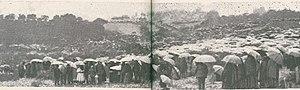
Le Miracle du soleil, ou la danse du soleil, est le nom donné au phénomène céleste qui a été observé le 13 octobre 1917 à Fátima à midi, dans le cadre des apparitions mariales de Fátima par 40 000 à 50 000 personnes, pendant environ 10 minutes à Cova da Iria, près de Fátima, au Portugal. Trois mois plus tôt, la date et le lieu de ce miracle avaient été annoncés par les pastoureaux de Fátima, sans connaître pour autant sa nature même. Ce phénomène, couvert par la presse et même un photographe professionnel a donné lieu à de multiples articles de journaux durant des semaines.